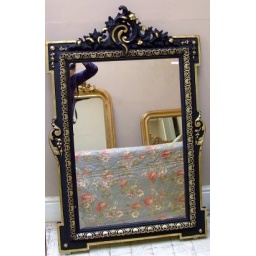
Rococo style French antique mirror in black with gold gilding picking out hearts and highlights